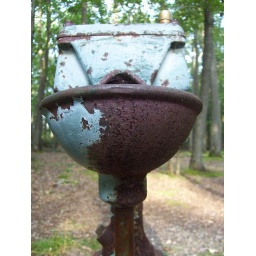
water fountain at cook forest near seneca point